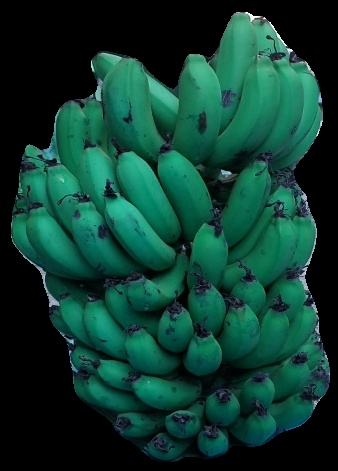
Variety: pachbale
Grade: grade2